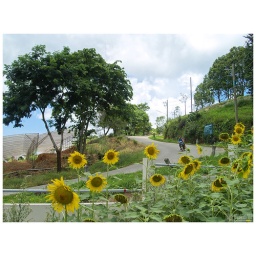
Sun flower near the road